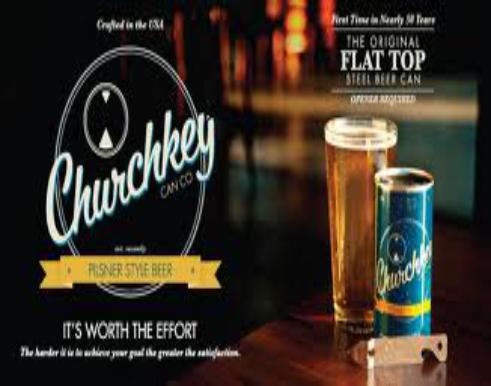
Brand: Churchkey Can
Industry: Clothes